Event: Nepal Earthquake
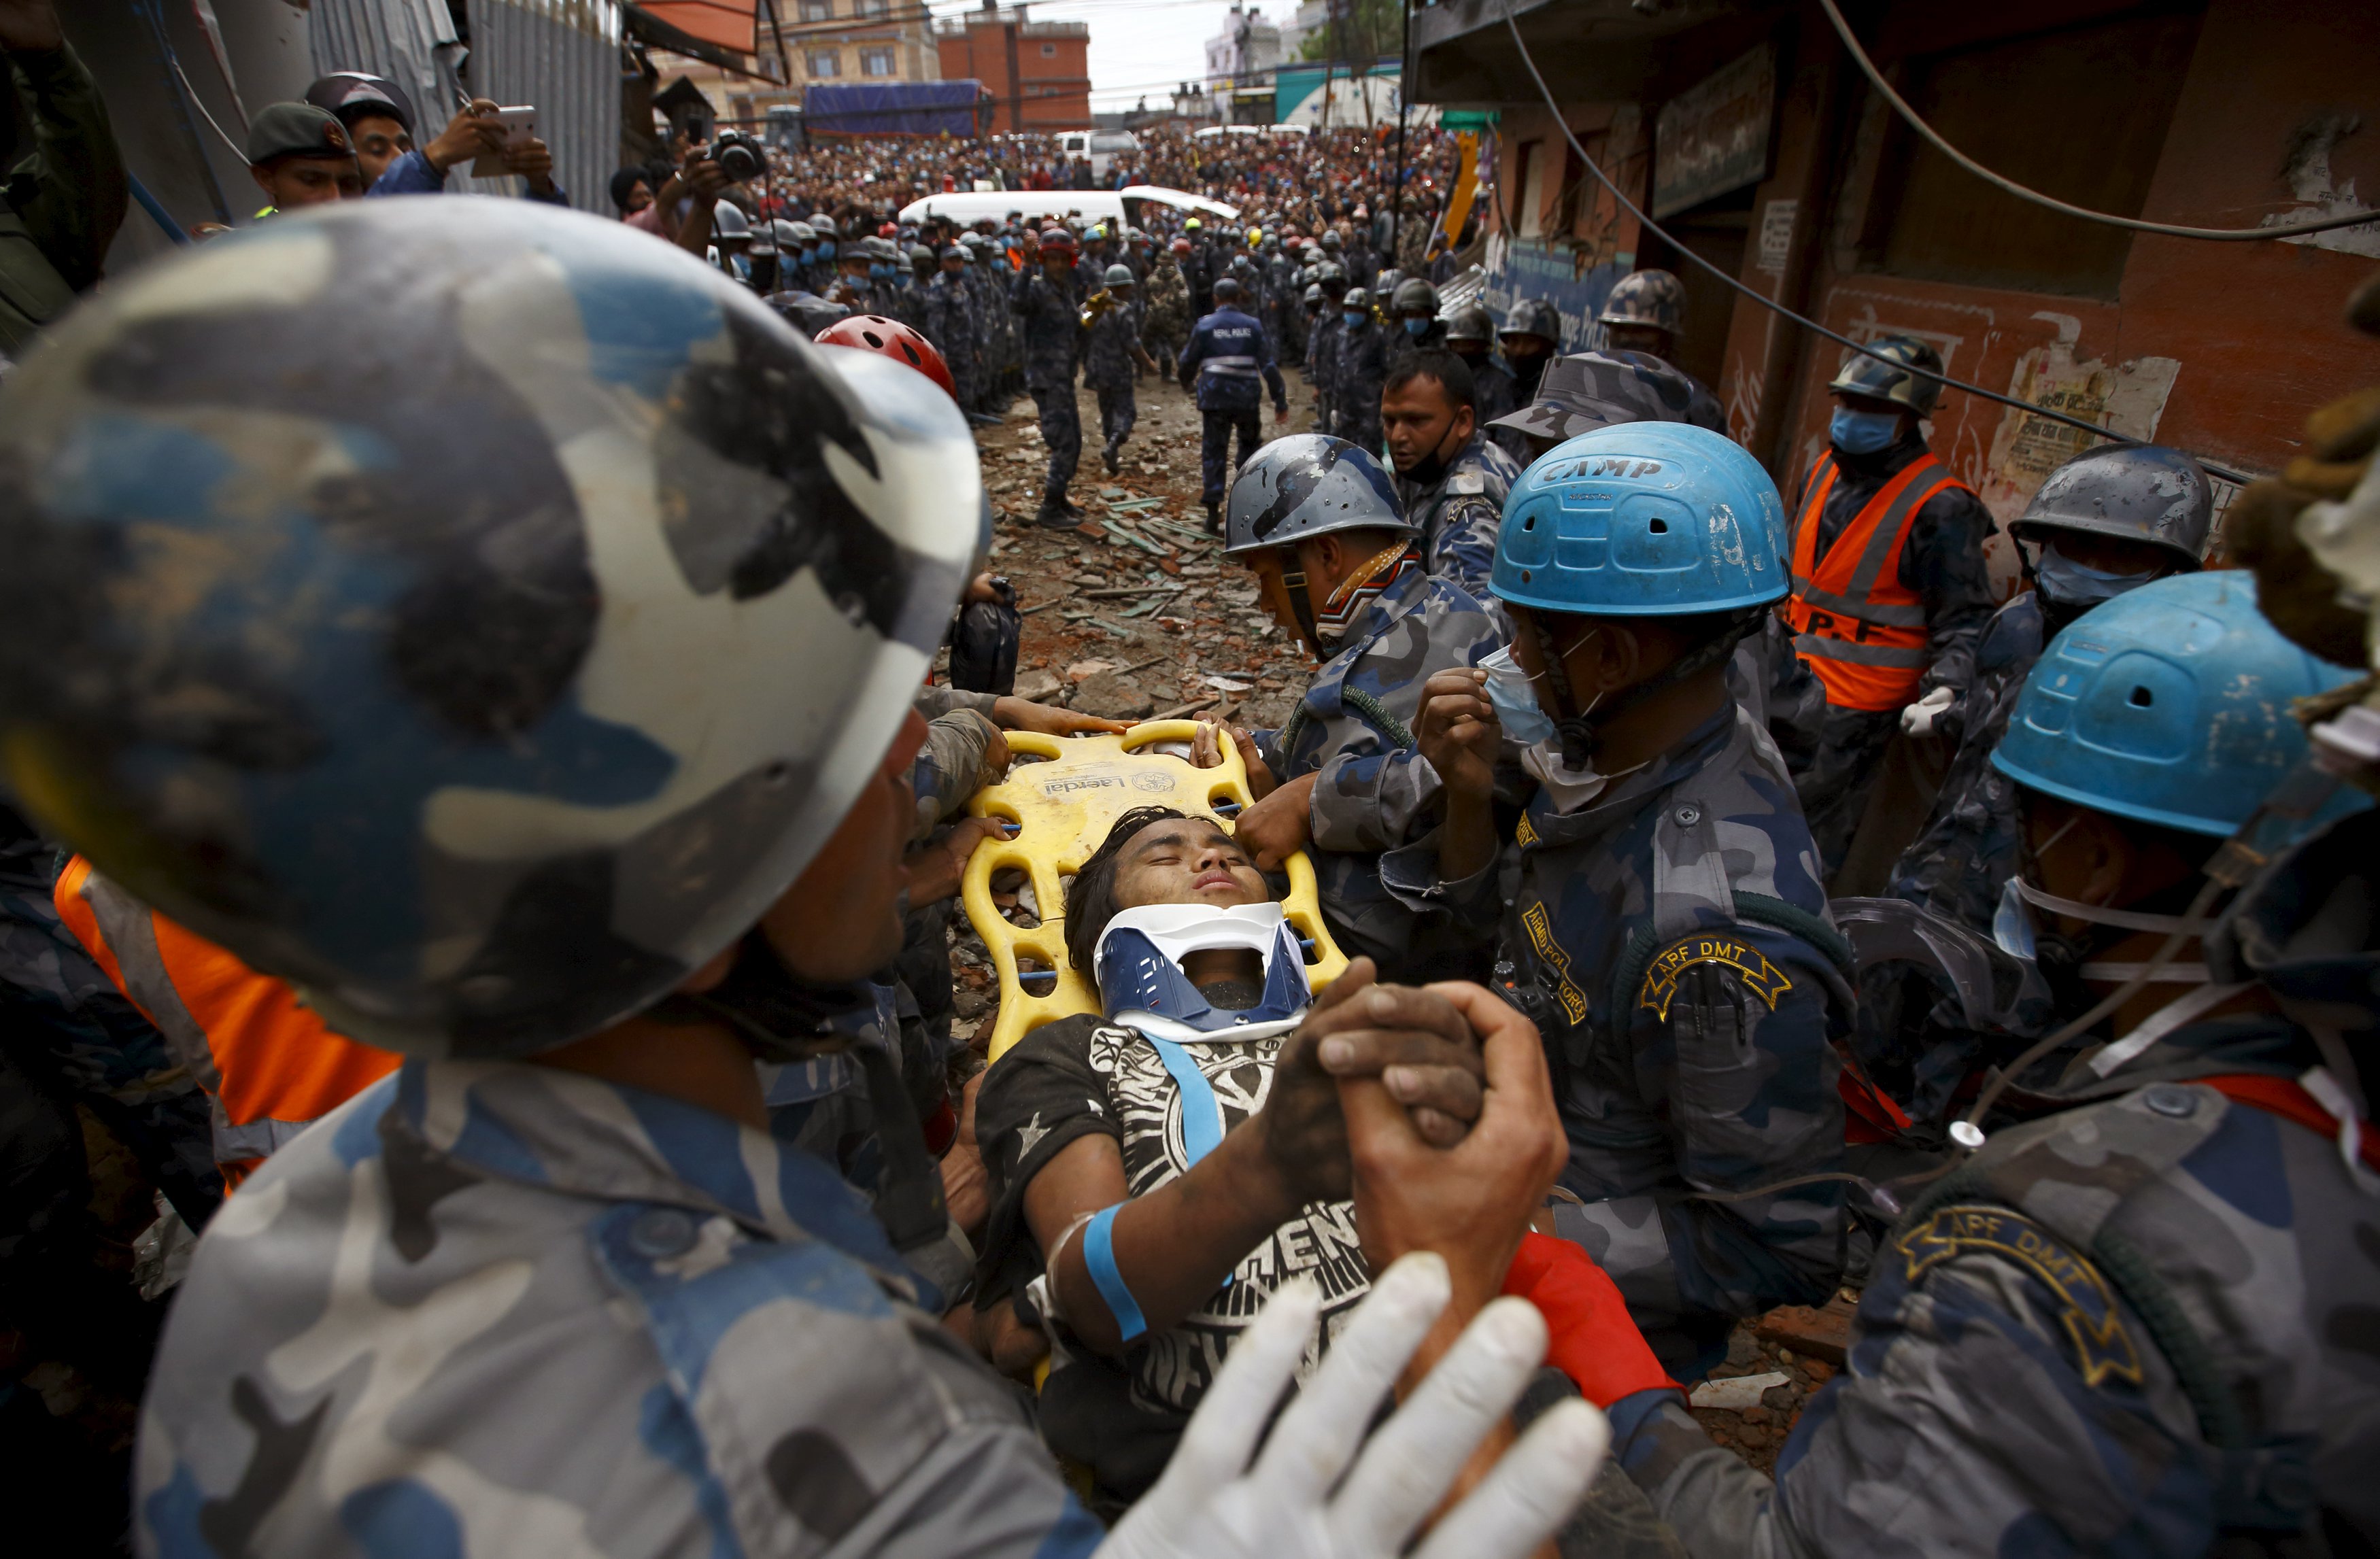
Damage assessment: damage